John Bligh (Royal Navy officer)

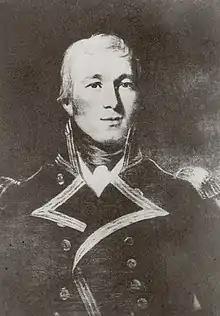

Rear-Admiral John Bligh CB (August 1770 – 19 January 1831) was an officer in the Royal Navy who served during the American War of Independence and the French Revolutionary and Napoleonic Wars.